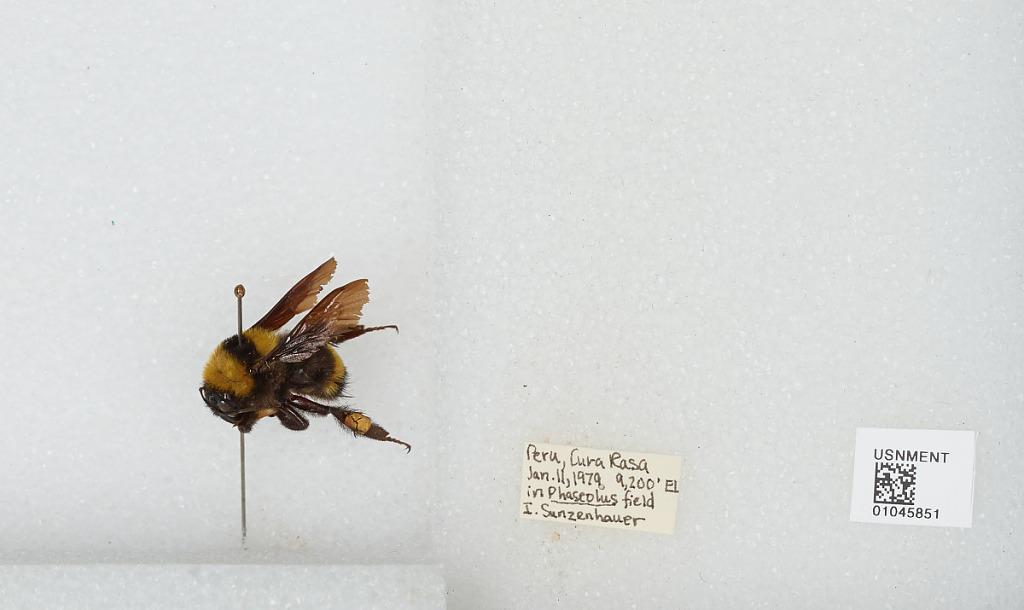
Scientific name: Bombus sp.
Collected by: I. Sunzenhauer
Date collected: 1979-1-11
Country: Peru
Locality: Cura Rasa